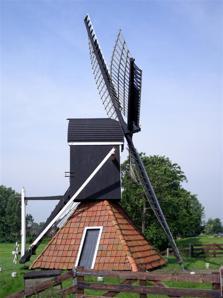
Building: Heechhiem, Goëngahuizen
Country: Netherlands
Year built: 1713
Heechhiem, Goëngahuizen Heechhiem, October 2007 Origin Mill name Heechhiem Mill location Nabij Peansterdyk 18, 8497 NL Goëngahuizen Coordinates 53°04′59″N 5°53′06″E / 53.08306°N 5.88500°E / 53.08306; 5.88500 Operator(s) Stichting De Fryske Mole Year built 18th century Information Purpose Drainage mill Type Hollow Post Mill Roundhouse storeys Single storey roundhouse No. of sails Four sails Type of sails Common sails Windshaft Wood Winding Tailpole and winch Type of pump Archimedes' screw Heechhiem is a Hollow Post mill in Goëngahuizen , Friesland , Netherlands which has been restored to working order. The mill is listed as a Rijksmonument , number 33999. History The date that Heechhiem was built is unknown, but it is thought to date from the 18th century. The earliest date that the mill is known to have been standing is 1820. The mill was marked on a map of Smallingerland dated 1848. The mill drained the polder De Boer. The mill was restored in 1954, 1970 and 1977. On 9 November 1978, the mill was sold to Stichting De Fryske Mole (English: Frisian Mills Foundation ). The mill was restored again in 1995. It is maintained in full working order and held in reserve should it be required for drainage purposes. Description For an explanation of the various items of machinery, see Mill machinery . Heechhiem is what the Dutch describe as an spinnenkop . It is a hollow post mill on a single storey square roundhouse . The mill is winded by tailpole and winch. The roundhouse is clad in pantiles and mill body is covered in vertical boards, while the roof of the mill is boarded horizontally and covered in felt. The sails are Common sails with a span of 14.00 metres (45 ft 11 in). The sails are carried on a wooden windshaft that carries the 41-cog brake wheel. This drives the wallower (23 cogs) at  the top of the upright shaft . At the bottom of the upright shaft , the crown wheel , which has 33 cogs drives a gearwheel with 29 cogs on the axle of the Archimedes' screw . The axle of the Archimedes' screw is 280 millimetres (11 in) diameter. The screw is 920 millimetres (3 ft 0 in) diameter and 5.45 metres (17 ft 11 in) long. It is inclined at 15½°. Each revolution of the screw lifts 296 litres (65 imp gal) of water. Public access Heechhiem is open by appointment. References